Water Polo Canada

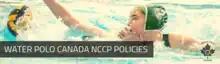
Safe sport

"All Registrants are responsible for maintaining and enhancing the dignity and self-esteem of Registrants and other individuals by:"